Călușari

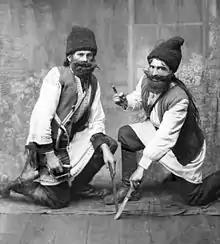
Two Călușari, photographed by Costică Acsinte,

The Călușari (singular: Călușar) are the participants to an old traditional Romanian dance known as the . "Căluș" translates to horse, but in an endearing form. Originally Romanian, the practice later spread to North Bulgaria. From three weeks after Easter until Pentecost, called in Romanian, for around two weeks they have traditionally travelled to all their local communities where they would dance, accompanied by a few fiddlers.